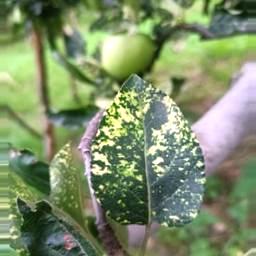
Label: Apple_Mosaic